Kandake

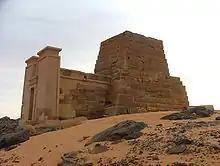
Pyramid of Amanitore in modern day Sudan

At least eleven "kandakes" also ruled in their own right as monarchs (i.e. queens regnant) of Kush: